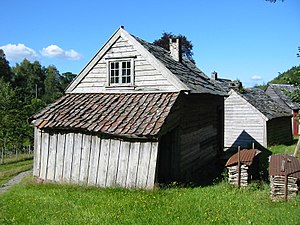
Vigatunet
Fra Vigatunet